Darragh MacAnthony

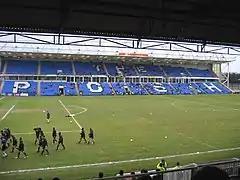
MacAnthony became Peterborough United chairman in 2006.

Since September 2006 MacAnthony has been chairman of Peterborough United F.C. Outgoing chairman Barry Fry cited a Sky One documentary, "Big Ron Manager", as a factor in attracting investment from MacAnthony.